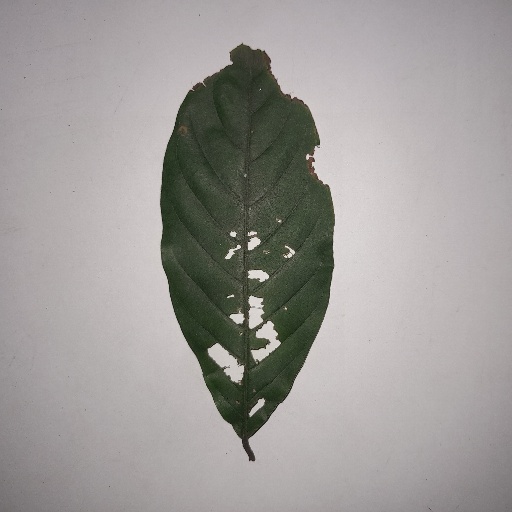
Species: HariTaki
Leaf condition: Bacterial Spot